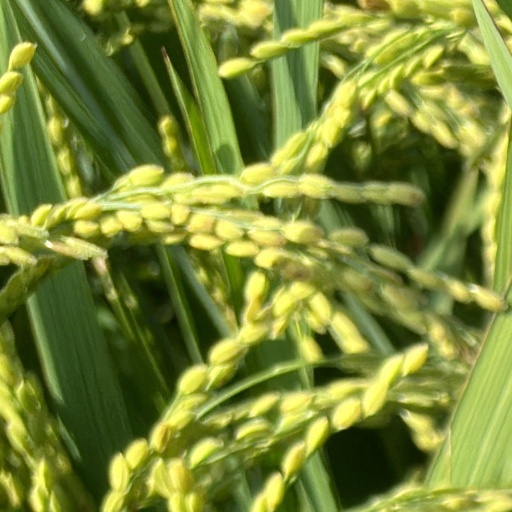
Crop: rice